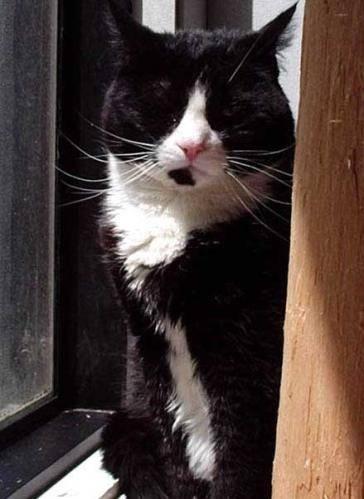
cat